Belarusian Gymnasium of Vilnia

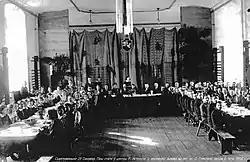
Celebration of an anniversary of the Belarusian Democratic Republic in the Belarusian Gymnasium of Vilnia in 1935

In January 1919, the Lithuanian Minister of Education, Mykolas Biržiška, issued an order to establish the first Belarusian gymnasium in Vilnius. The gymnasium officially commenced classes on February 1, 1919. During the Interbellum, the school was located at Monastery of the Holy Trinity in Vilnius. Prior to their retreat from the city to Kaunas, Lithuanians allowed opening of the gymnasium in the premises of the former Basilian monastery. The lessons started on 1 February 1919.